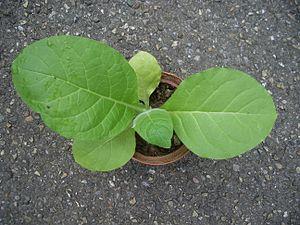
Le tabac est un produit psychotrope manufacturé élaboré à partir de feuilles séchées de plantes de tabac commun, une espèce originaire d'Amérique appartenant au genre botanique Nicotiana.
L'histoire de la culture du tabac commence avec l'exploitation agricole du tabac, par les Européens après la découverte et l'exploration de l'Amérique. À cette occasion, les colons découvrent cette plante, utilisée traditionnellement par les Amérindiens.